Modular origami

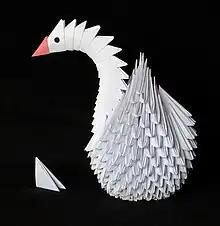
An example of golden venture folding.

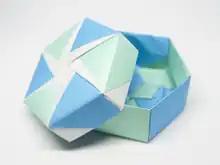
Modular origami hexagonal box with six-petal lid. Designed by Tomoko Fuse.

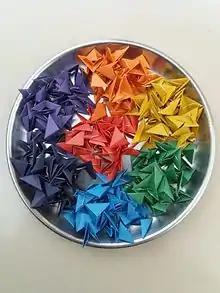
Modules of modular origami

Modular origami or unit origami is a multi-stage paper folding technique in which individual modules or units are created out of sheets of paper and assembled into a flat shape or three-dimensional structure. This is usually done by inserting flaps into pockets created by the folding process, which create tension or friction and hold the model together. Some assemblies can be somewhat unstable when adhesives or string are not used.